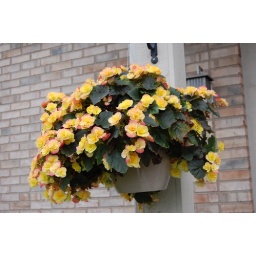
Hanging basket in front of our house